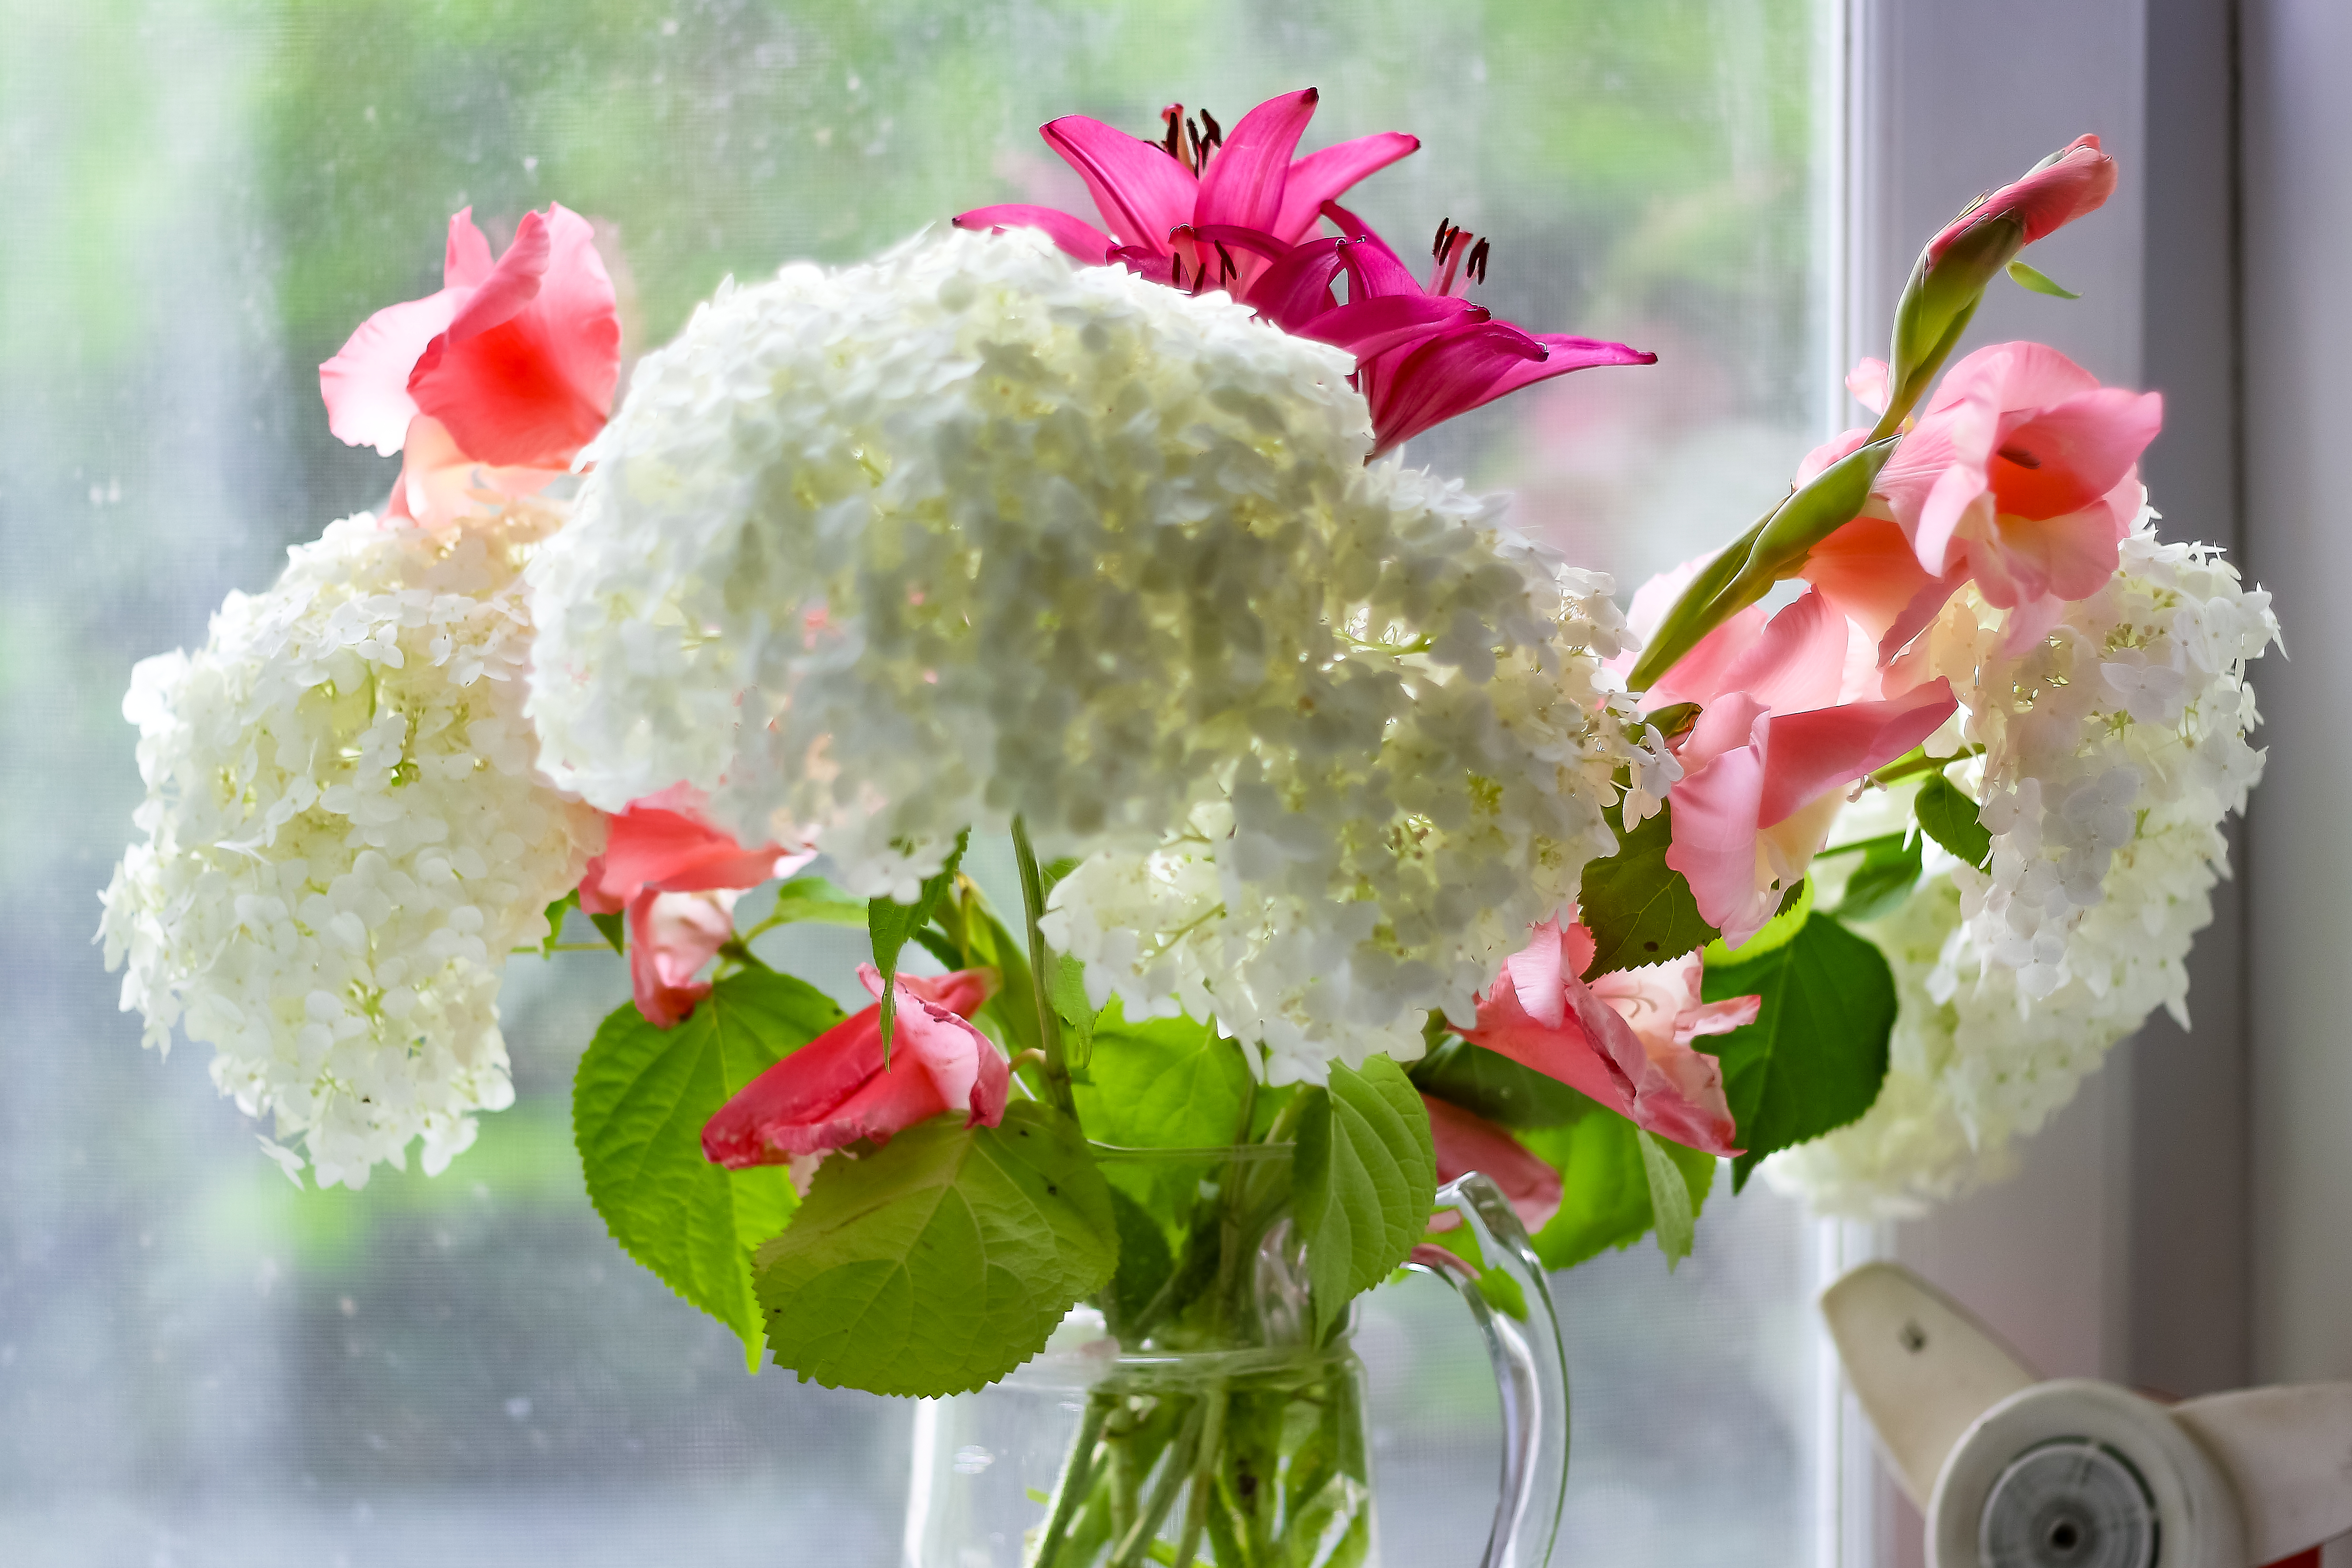
flowers, homemade, hydrangea, white, bouquet, window sill, plastic windows, indoor, flower, still life, vase, fresh, window, flora, pink, light, day, nobody, beautiful, background, crystal vase, petal, cut flowers, flowering plant, flower arranging, centrepiece, artifact, interior design, floristry, floral design, artificial flower, plant stem, annual plant, still life photography, perennial plant, herbaceous plant